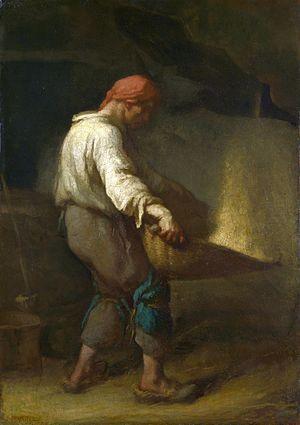
Un Vanneur est le titre de trois tableaux peints par Jean-François Millet entre 1847 et 1848. Le premier, aujourd'hui conservé à la National Gallery fut peint en 1847-48 et présenté au Salon de 1848. Par la suite, Millet en proposa deux autres versions, l'une conservée au Musée du Louvre et l'autre au Musée d'Orsay.